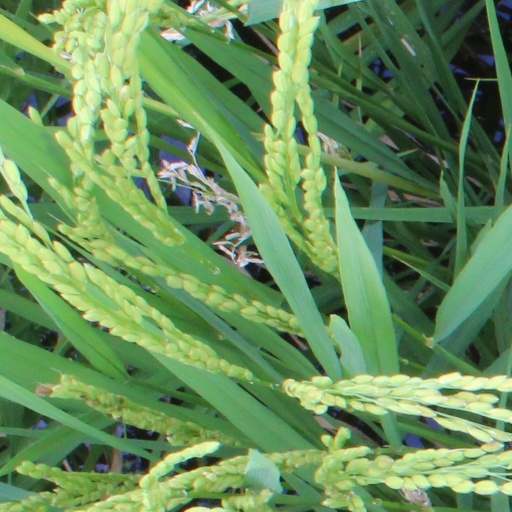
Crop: rice